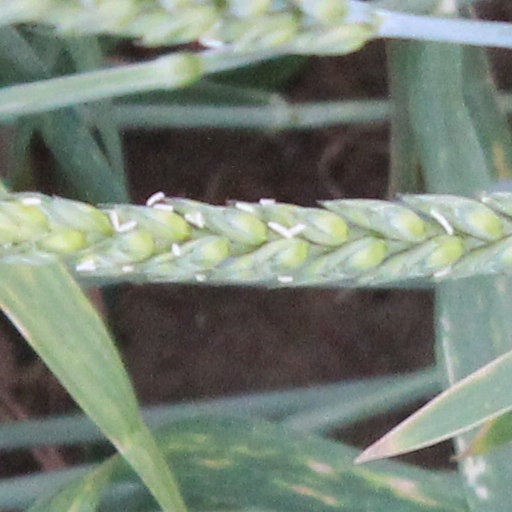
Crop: wheat